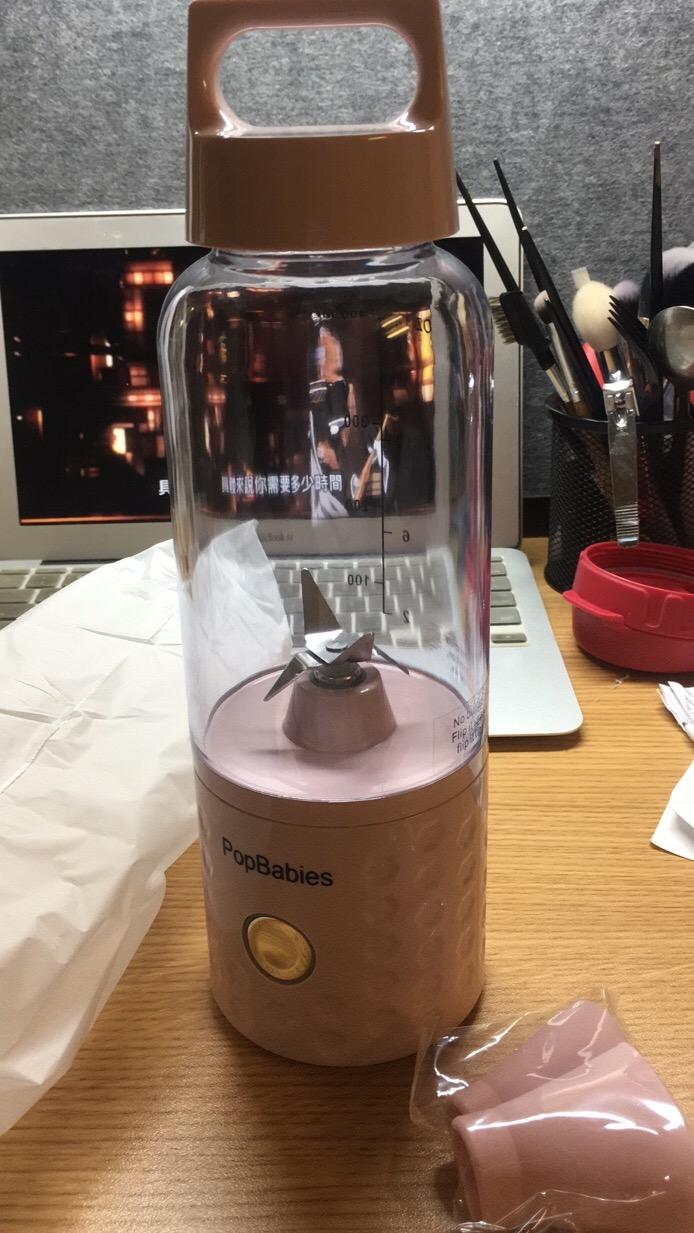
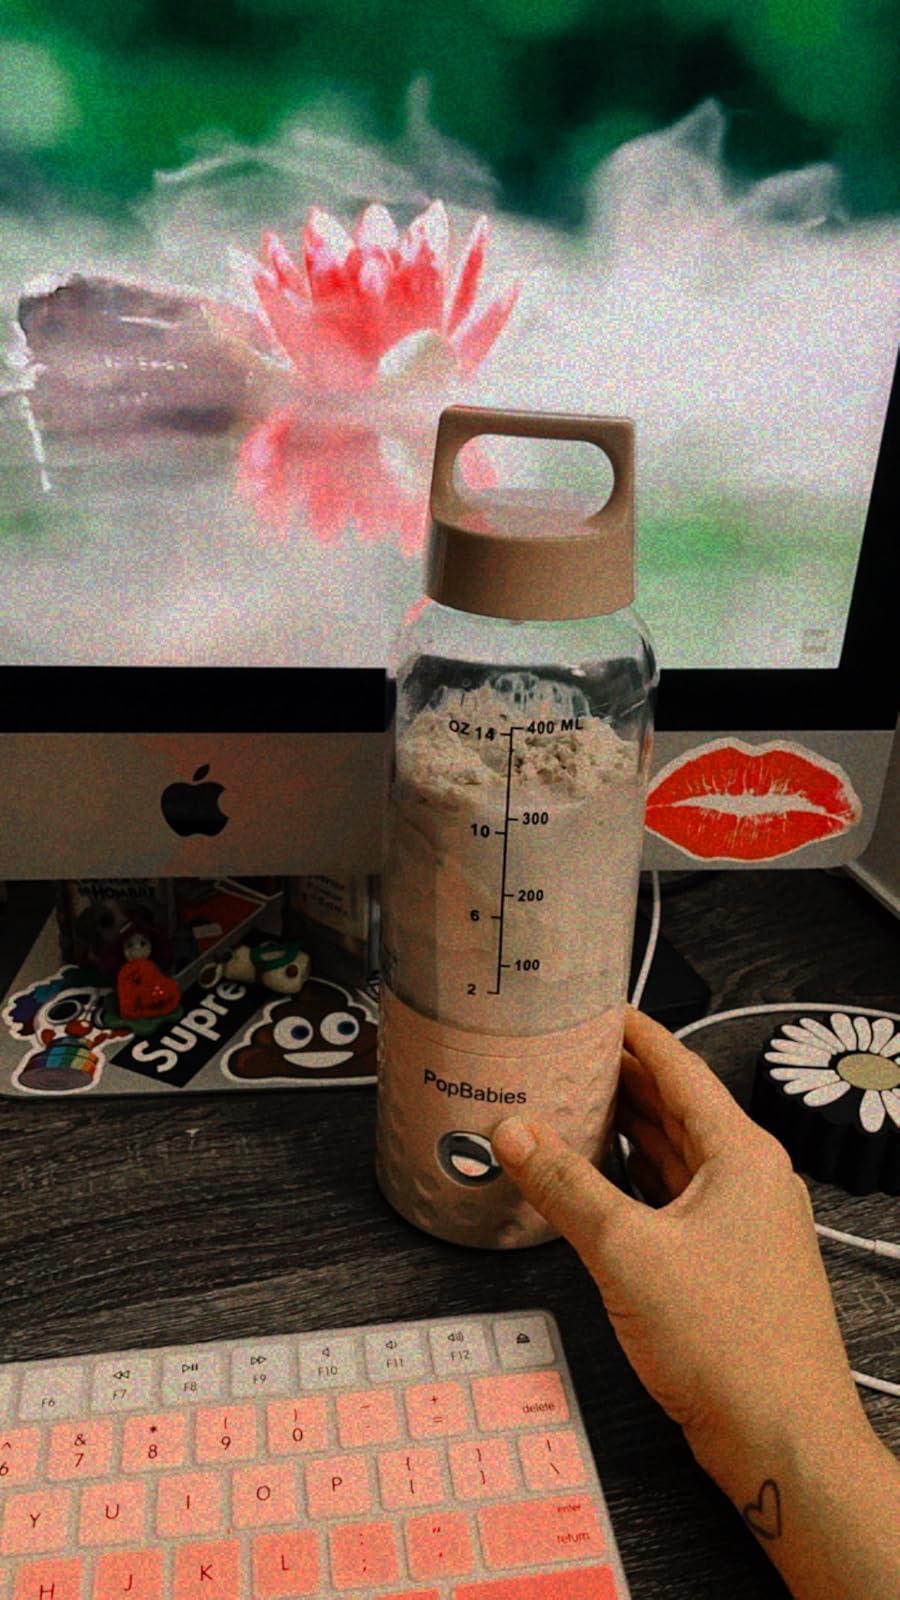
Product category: items_blender
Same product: yes